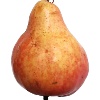
Label: red_pear